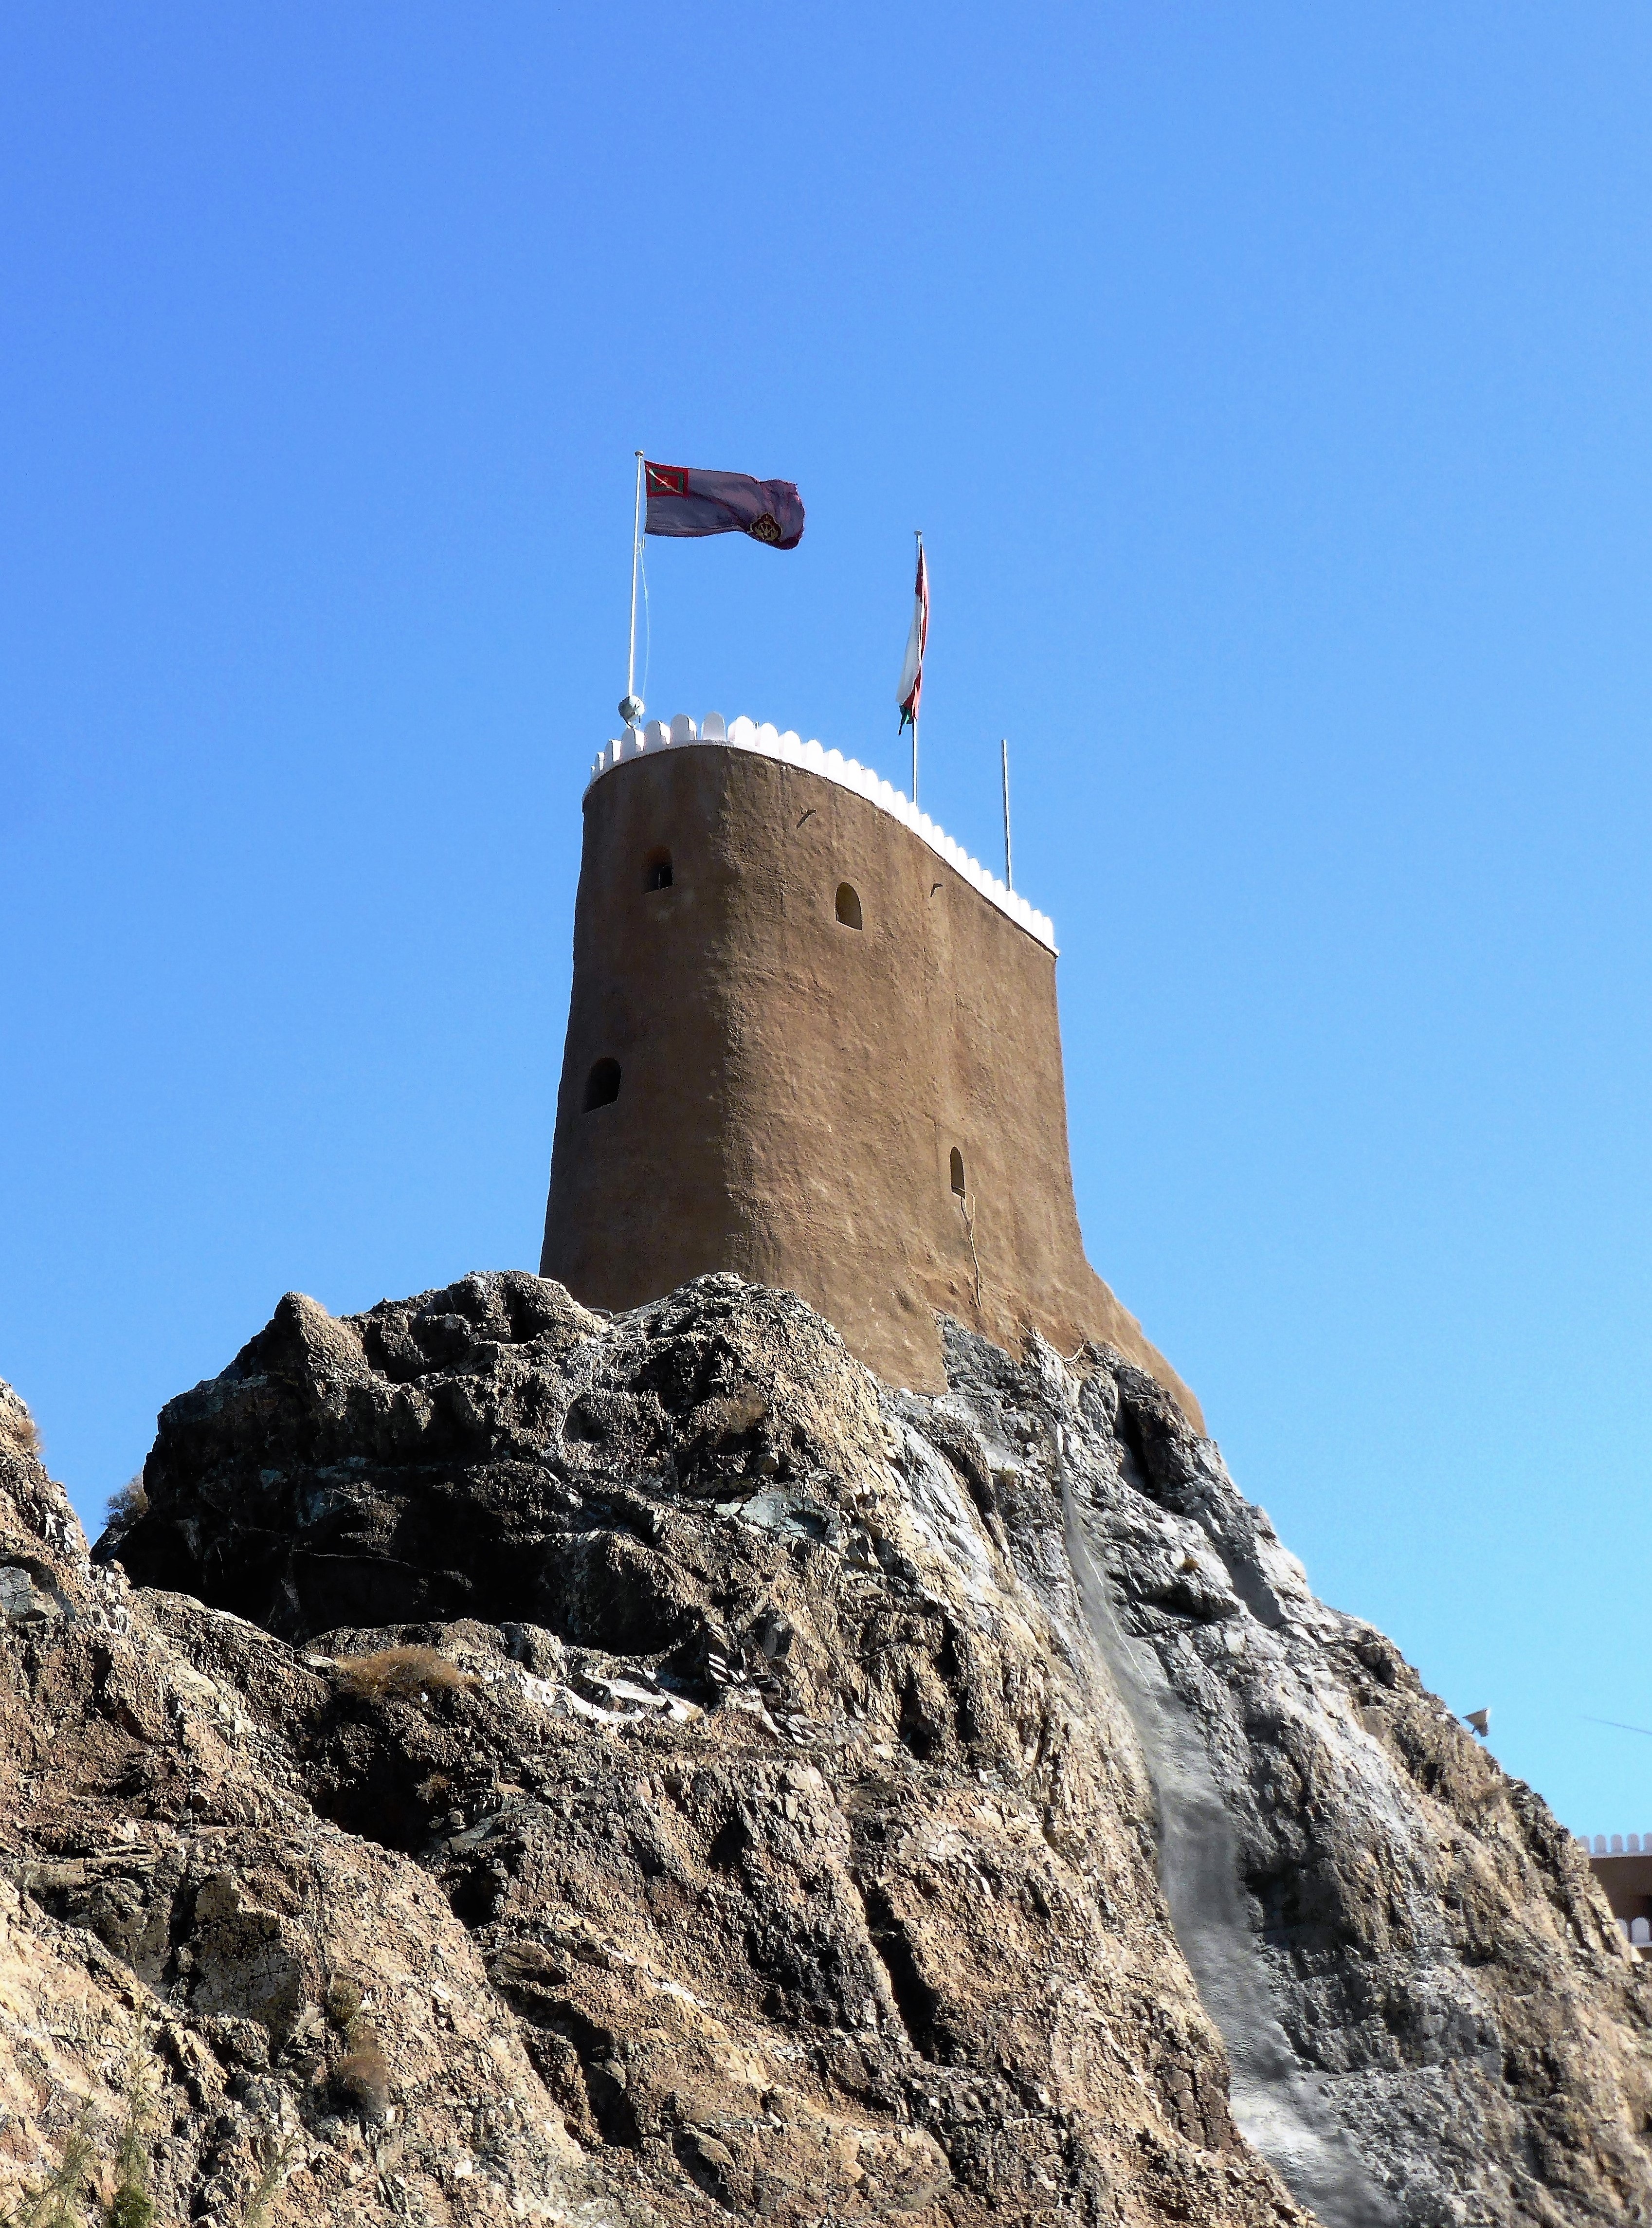
sea, rock, mountain, lighthouse, architecture, tower, flag, castle, fortress, history, oman, fort, cape, knight castle